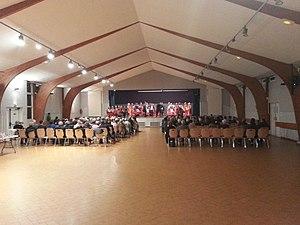
L'intérieur de la salle des fêtes de Noidans-lès-Vesoul
Noidans-lès-Vesoul est une commune française, située en banlieue sud de Vesoul, dans le département de la Haute-Saône en région Bourgogne-Franche-Comté. La ville fait partie du canton de Vesoul-Ouest, de l'agglomération de Vesoul et de l'aire urbaine de Vesoul.